South Park and Philosophy: Bigger, Longer, and More Penetrating

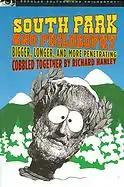
Cover, 2007 ed.

South Park and Philosophy: Bigger, Longer, and More Penetrating is a non-fiction book analyzing the philosophy and popular culture effects of "South Park", published by Open Court. The book is edited by Richard Hanley.